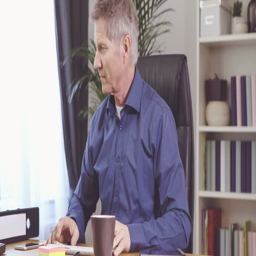
portrait of a man with grey hair working at his computer on desk in a home office